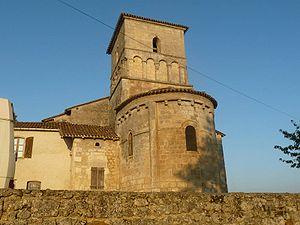
église de Dirac (16), France